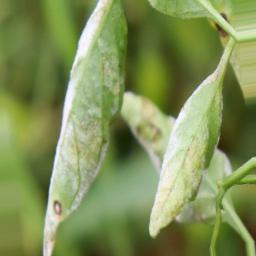
Label: powdery mildew